Cygnus OA-7

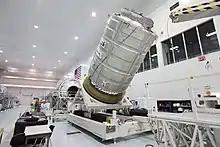
The Cygnus spacecraft inside the Space Station Processing Facility

The COTS demonstration mission was successfully conducted in September 2013, and Orbital commenced operational ISS cargo missions under the Commercial Resupply Service (CRS) program with two missions in 2014. The third operational mission, Orb CRS-3, was not successful due to an Antares failure during launch. The company decided to discontinue the Antares 100 series and accelerate the introduction of a new propulsion system. The Antares system was upgraded with newly built RD-181 first stage engines to provide greater payload performance and increased reliability.